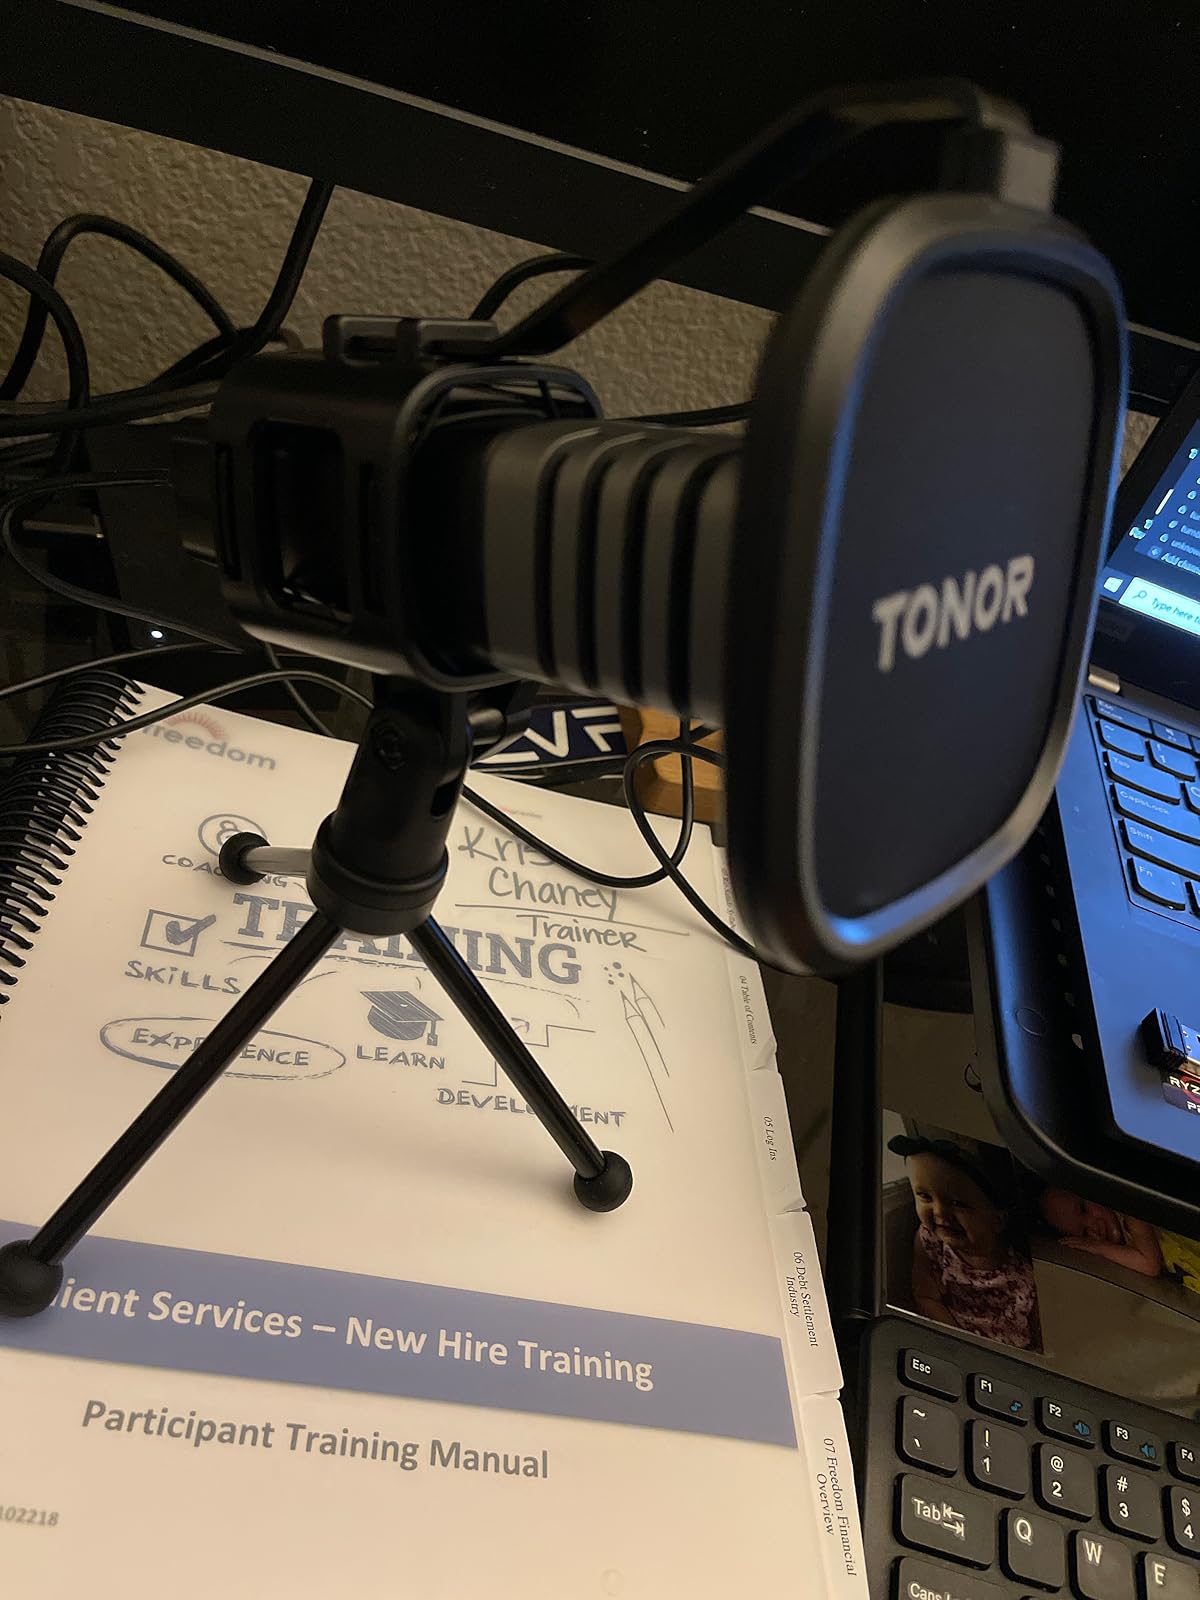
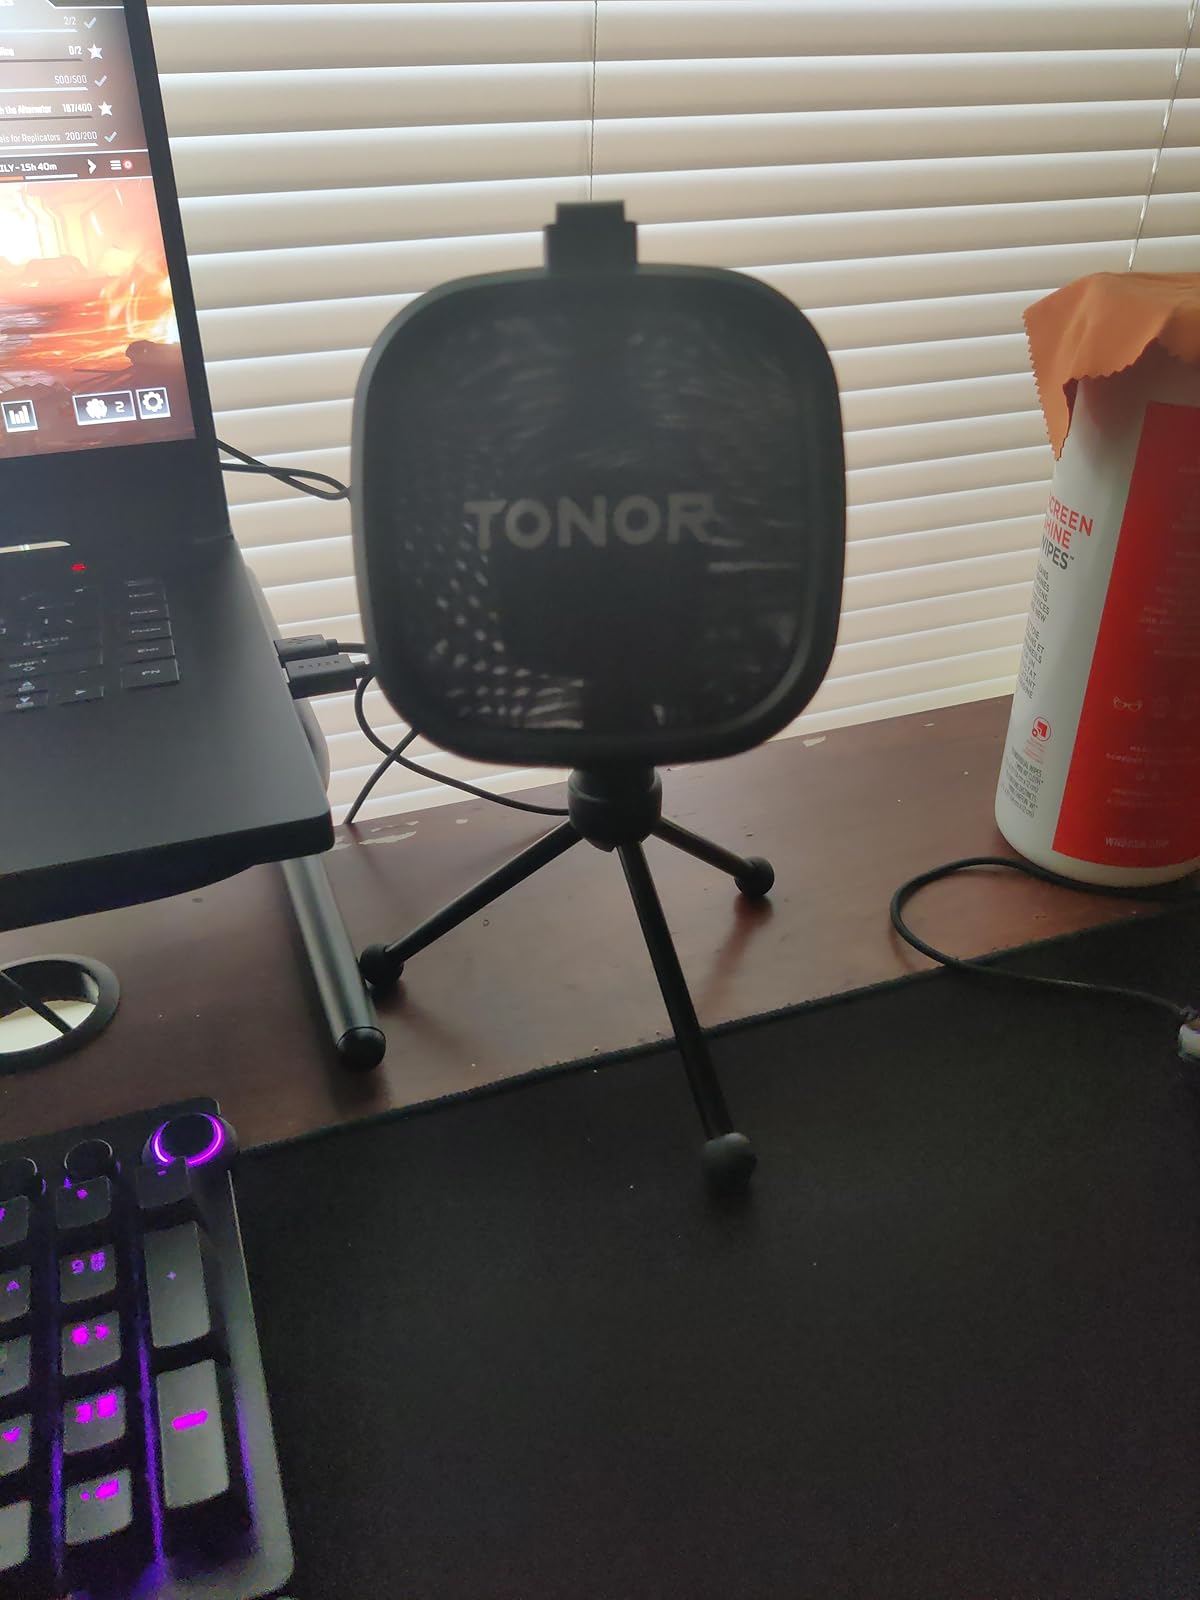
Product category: microphone
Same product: yes